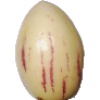
Label: Pepino 1